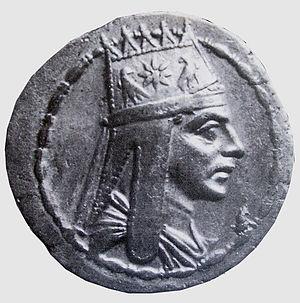
La comète de Halley est la plus connue de toutes les comètes. Son demi grand axe est de 17,9 unités astronomiques, son excentricité est de 0,97 et sa période est de 76 ans. Sa distance au périhélie est de 0,59 unité astronomique et sa distance à l'aphélie est de 35,3 unités astronomiques. Il s'agit d'une comète à courte période.
Tigrane II d'Arménie est un roi d'Arménie ayant régné de 95 à 55 av. J.-C. Sous son règne, l'Arménie connaît son expansion maximale et devient pendant quelques années l'État le plus puissant de l'Orient romain.
La troisième guerre mithridatique opposa de 74 av. J.-C. à 63 av. J.-C. la République romaine à Mithridate VI, roi du Pont. Elle se termina par la victoire finale de Rome et par le suicide de Mithridate, dont le Royaume du Pont, joint à la Bithynie, devint une province romaine.